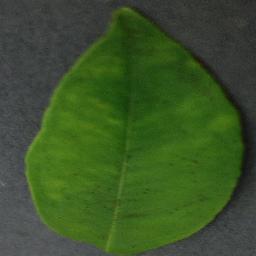
Label: Orange___Haunglongbing_(Citrus_greening)